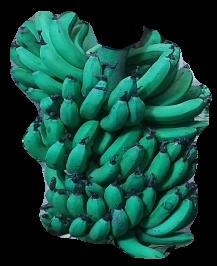
Variety: pachbale
Grade: grade3